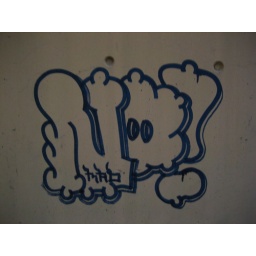
This is near the water bottle